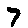
Label: 7